Oahu Cattlemen's Association Paniolo Hall of Fame

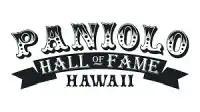

The O'ahu Cattlemen's Association Paniolo Hall of Fame, also known as the Hawai'i Paniolo Hall of Fame, is a cowboy hall of fame sponsored by the O'ahu Cattlemen's Association on the island of O'ahu, Hawai'i. Established in 1999, the Paniolo Hall of Fame recognizes individuals "for their contribution to the paniolo heritage and for perpetuating the industry".